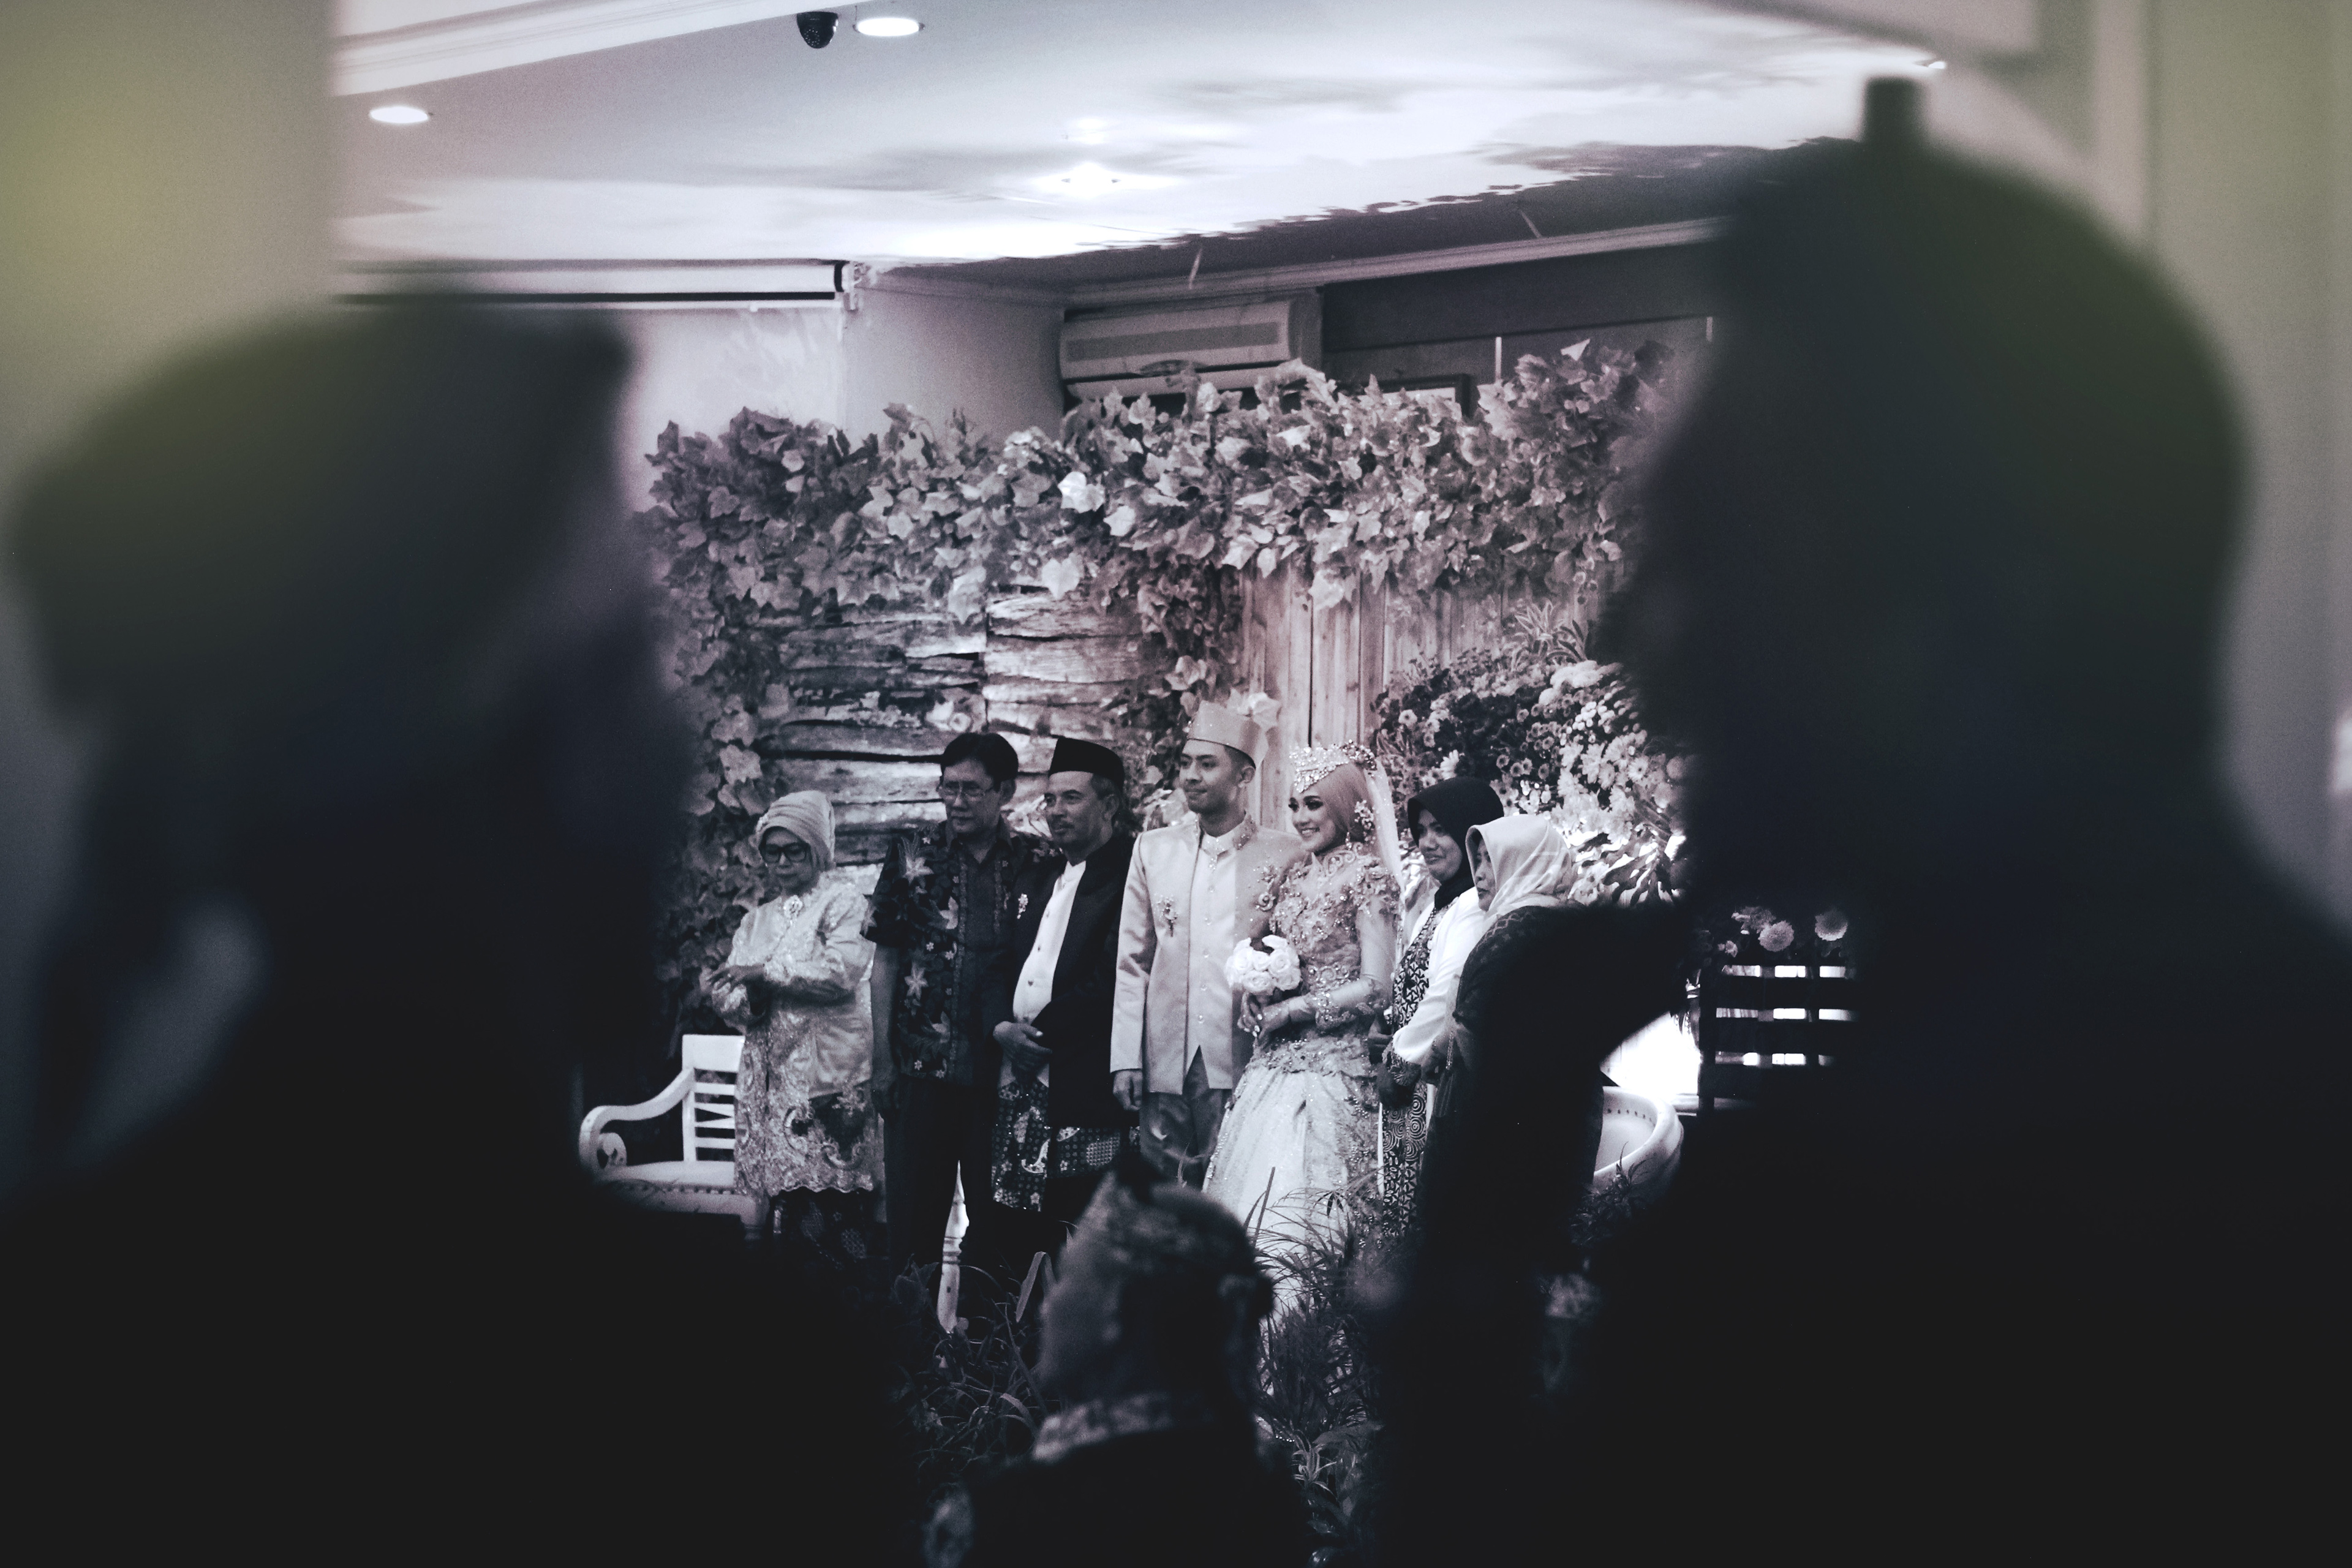
portrait, outdoor, model, forest, park, nature, beauty woman, beauty portrait, vintage, wedding, couple, wildlife, beach, panorama, landscape, man, lady, gentleman, boy, cute, handsome, awesome, happiness, smile, happy, group, family, white, photograph, black, black and white, monochrome photography, monochrome, snapshot, photography, sky, room, font, event, art, crowd, style, visual arts